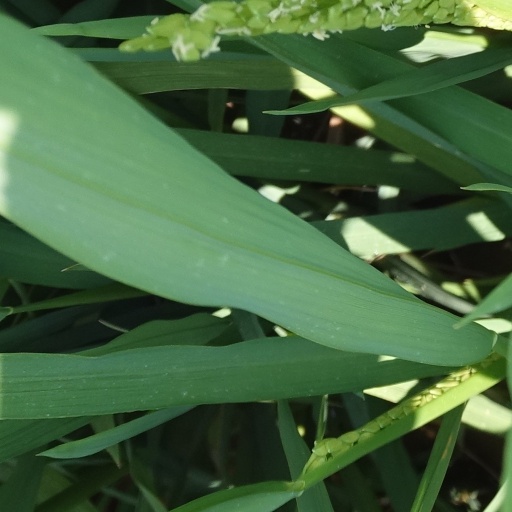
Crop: rice